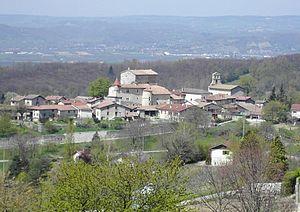
Saint André en Royans (Isère) vue générale du village en 2006 photo prise par JCRomey libre de droit
Saint-André-en-Royans est une commune française située dans le département de l'Isère, en région Auvergne-Rhône-Alpes. Elle fait partie de la communauté de communes de Saint-Marcellin Vercors Isère Communauté.